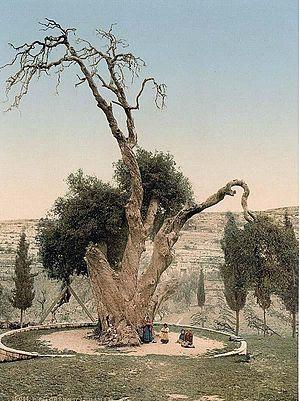
Le Chêne de Mambré est un chêne kermès d'une circonférence de 6,7 m. Il se trouve à Hirbet es-Sibte, à deux kilomètres au sud-ouest de Mambré près d'Hébron en Cisjordanie.